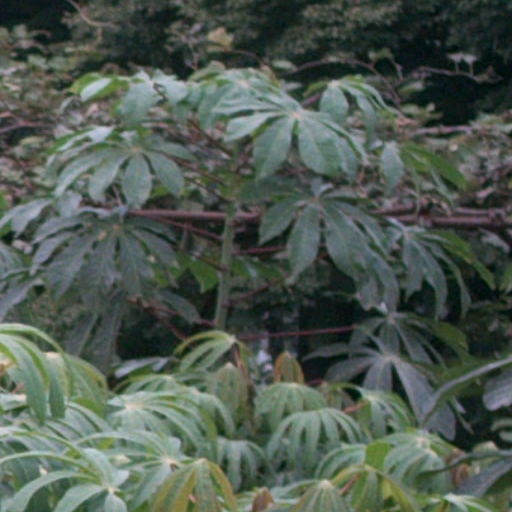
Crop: cassava